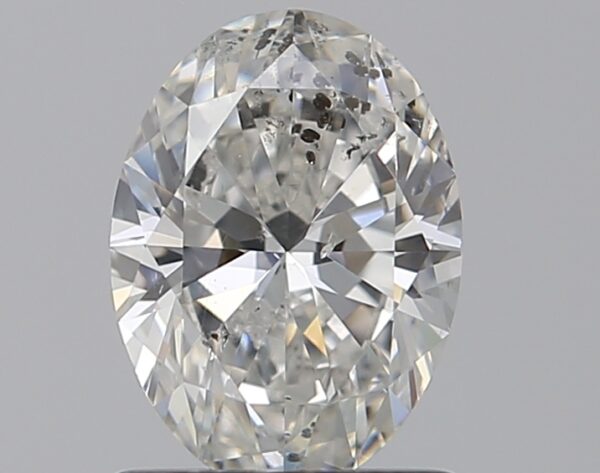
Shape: oval
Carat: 1
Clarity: SI2
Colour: G
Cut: EX
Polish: VG
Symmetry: VG
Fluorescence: N
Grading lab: IGI
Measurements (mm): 7.65 x 5.62 x 3.49